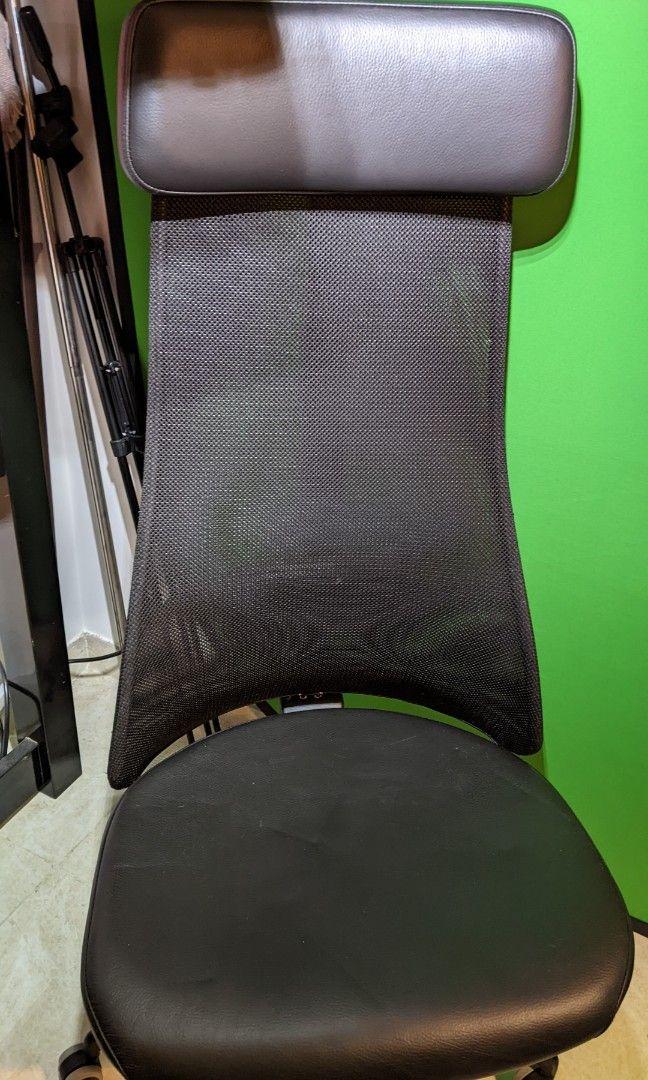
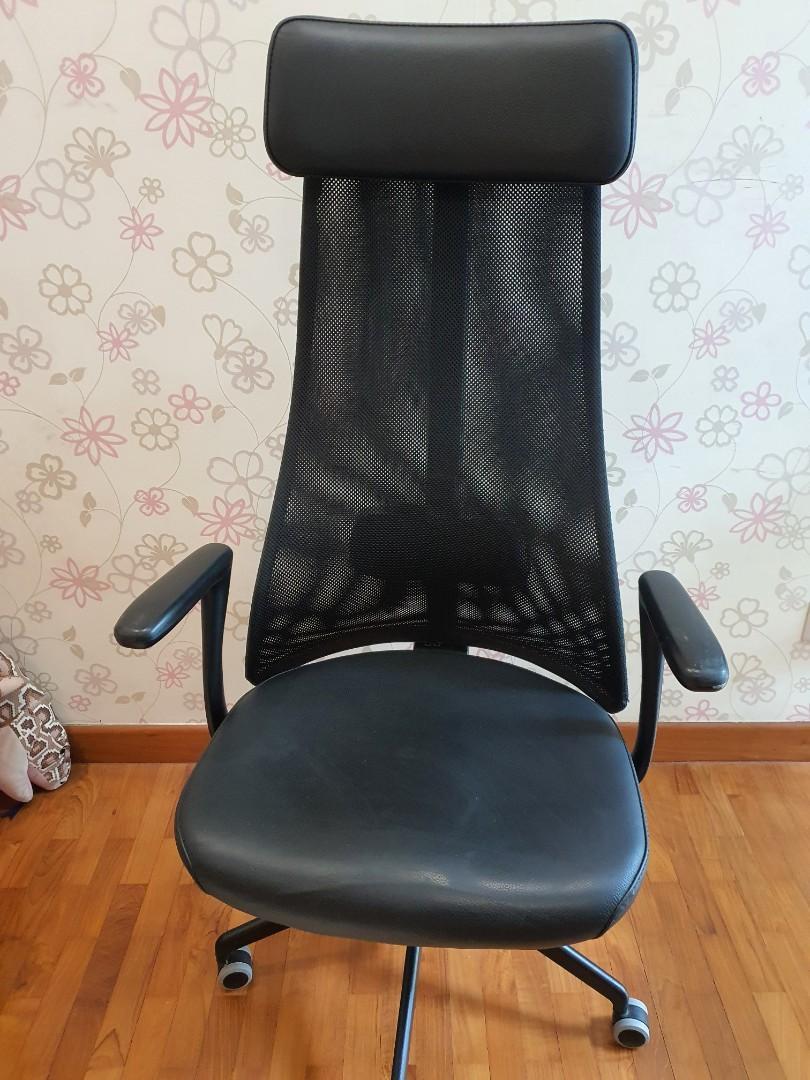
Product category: items_chair
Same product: yes